Describe the emotion expressed in this image:  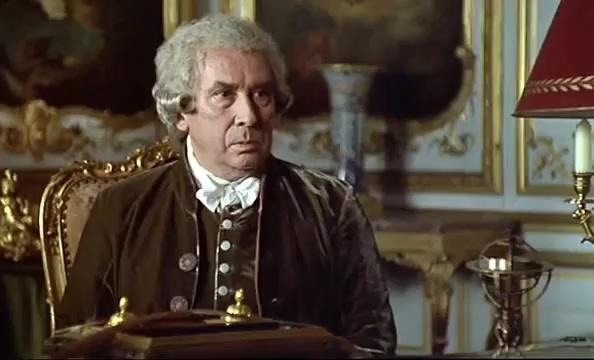
This person displays Pain, valence and arousal with low intensity.